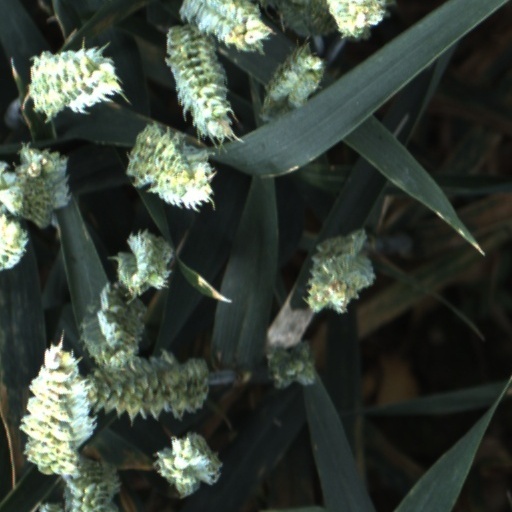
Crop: wheat